List of birds of Egypt

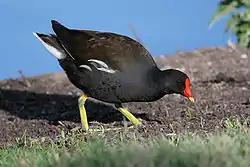
Eurasian moorhen

Rallidae is a large family of small to medium-sized birds which includes the rails, crakes, coots and gallinules. Typically they inhabit dense vegetation in damp environments near lakes, swamps or rivers. In general they are shy and secretive birds, making them difficult to observe. Most species have strong legs and long toes which are well adapted to soft uneven surfaces. They tend to have short, rounded wings and to be weak fliers.